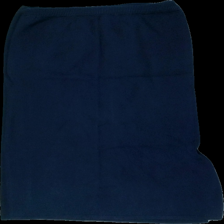
View: front
Type: Skirt
Category: Ladies
Brand: Kriss
Colors: Blue
Material: 64% acry, 36% cott
Cut: Regular, Tight
Size: XL
Season: Autumn
Price range: 100-150
Recommended usage: Reuse
Description: Blue vintage skirt from Kriss, size XL. Good condition.